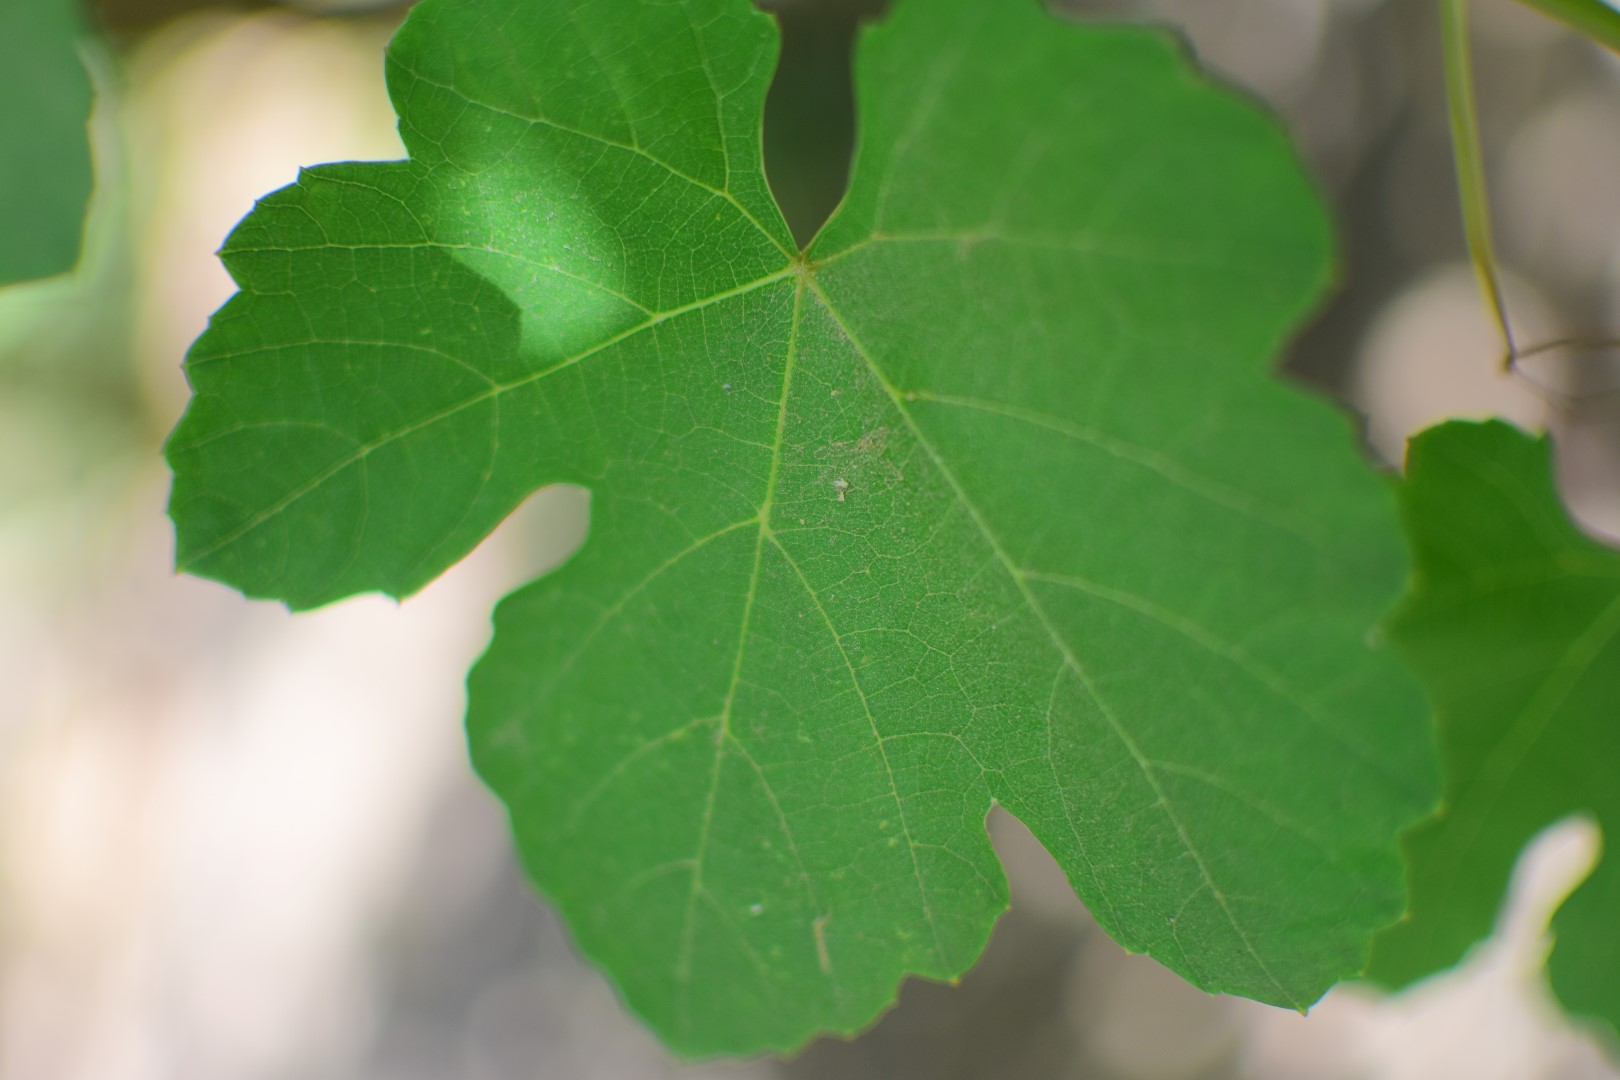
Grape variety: Shdah